Watch Dogs: Legion

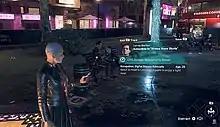
In "Legion", players can recruit non-playable characters to join the hacker group DedSec. Following the completion of their recruitment missions, players would be able to control them directly.

"Watch Dogs: Legion" is an action-adventure game played from a third-person perspective, and taking place within an open world setting based upon London, which can be explored either on foot─utilizing parkour moves─vehicles, or fast-travelling via the city's Underground stations. Eight of London's Boroughs are represented in game: Westminster, Wandsworth (specifically the Nine Elms area), Lambeth, Southwark, Camden, Islington, Hackney and Tower Hamlets, in addition to the City of London. The game is composed of several missions, including those that progress the main story, liberation missions aimed at freeing the city's boroughs featured in the setting, recruitment missions for new playable characters, and various side-activities, with players able to freely pursue a mission or activity, or explore the city for secrets and collectibles. Each mission's objectives can be handled via one or several different approaches: an open-combat approach utilizing a variety of weapons; a stealth approach utilizing the environment to avoid detection and monitoring enemy patterns; or a hacking approach using any hackable object to subdue enemies with traps or distractions, while seeking out objectives via cameras and remotely accessing them. Combat includes a mixture of gun fights─involving lethal and non-lethal firearms─and hand-to-hand combat moves, with enemies making use of different methods depending on how the player acts against them in combat (e.g., a guard hit with a punch will use melee attacks, but will begin shooting if the player draws their firearm). Players can be pursued by enemies when escaping, including hostile drones, but can lose them by utilizing hack-able environmental objects (e.g., vents) and avoiding line of sight with pursuers.